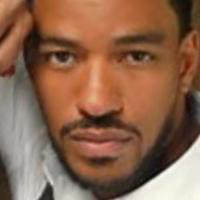
Age group: age 21-30